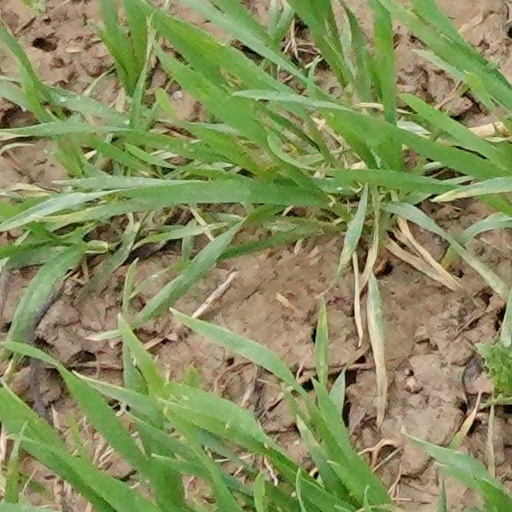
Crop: wheat